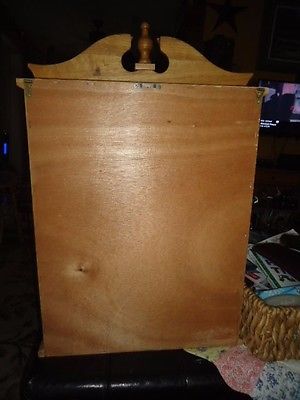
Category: cabinet